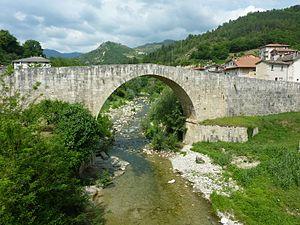
Acquasanta Terme est une commune italienne d'environ 2 630 habitants, située dans la province d'Ascoli Piceno, dans la région Marches, en Italie centrale.